Robin Olds

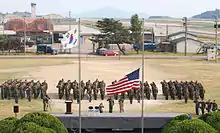
Commemoration event by the 8th Fighter Wing at Kunsan Air Base June 19, 2007, to honor the memory of Olds

Olds was known for the extravagantly waxed (and decidedly non-regulation) handlebar moustache he sported in Vietnam. It was a common superstition among airmen to grow a "bulletproof mustache", but Olds also used his as "a gesture of defiance. The kids on base loved it. Most everybody grew a mustache." Olds started the mustache in the wake of the success of Operation Bolo and let it grow beyond regulation length because "It became the middle finger I couldn't raise in the PR photographs. The mustache became my silent last word in the verbal battles...with higher headquarters on rules, targets, and fighting the war." Returning home, however, marked the end of this flamboyance. When he reported to his first interview with Air Force Chief of Staff General John P. McConnell, McConnell walked up to him, stuck a finger under his nose and said, "Take it off." Olds replied, "Yes, sir."